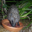
Label: porcupine